Federal Triangle

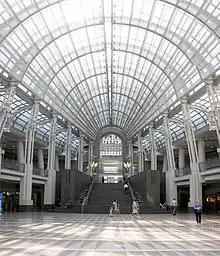
The interior atrium of the Ronald Reagan Building on Federal Triangle serves as a major event space.

Preliminary design specifications required that the final building be no taller than the existing Federal Triangle structures, be constructed of similar materials, emphasize pedestrian traffic, and have a "sympathetic" architectural style. An architectural model by the firms of Notter Finegold & Alexander, Mariani & Associates, and Bryant & Bryant depicted a building with a long, uninterrupted facade along 14th Street NW and two colonnaded hemicycles on the east side (matching the Post Office Department building's hemicycle). The preliminary design specs were criticized for not more clearly specifying the architectural style, for bringing another 10,000 new workers to Federal Triangle each day, and for reducing the required number of parking spaces by 30 percent to just 1,300. The five public members of the design committee were named on April 6, 1988, and were former Senator Charles H. Percy, chair; Harry McPherson, president of the Federal City Council; Donald A. Brown, chair of the Federal City Council's International Center Task Force; Michael R. Garder, a member of the Pennsylvania Avenue Development Corporation; and Judah C. Sommer, a local attorney. Groundbreaking on the now-$350 million building was scheduled for 1989, and completion in 1993. Disagreements broke out in mid-1988 over which federal agencies should take up residence in the structure, and whether they should be trade- or foreign-policy related. Seven designs were submitted in June 1989, each incorporating a base-middle-crown structure and enclosed in traditional materials (limestone facade, vertical glass windows, terra-cotta roof tiles). Each design incorporated a new home for the Woodrow Wilson International Center for Scholars (a Smithsonian Institution entity), an outdoor memorial to President Woodrow Wilson, and exhibition and retail space.